Geilo

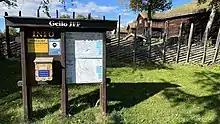
Infostand for visitors at a parkingspace, in front of old norwegian houses.

Geilo is a small town and has few shops and entertainment spots. The "sentrum" mainly consists of four large wooden buildings, much like a shopping centre/mall. In one is a tourist information, Co-op supermarket, café Capri restaurant, newsagents, undercover parking, and a police station. In the other is an Intersport, supermarket, newsagent, and a special Turkish-Balcan restaurant Trakia.